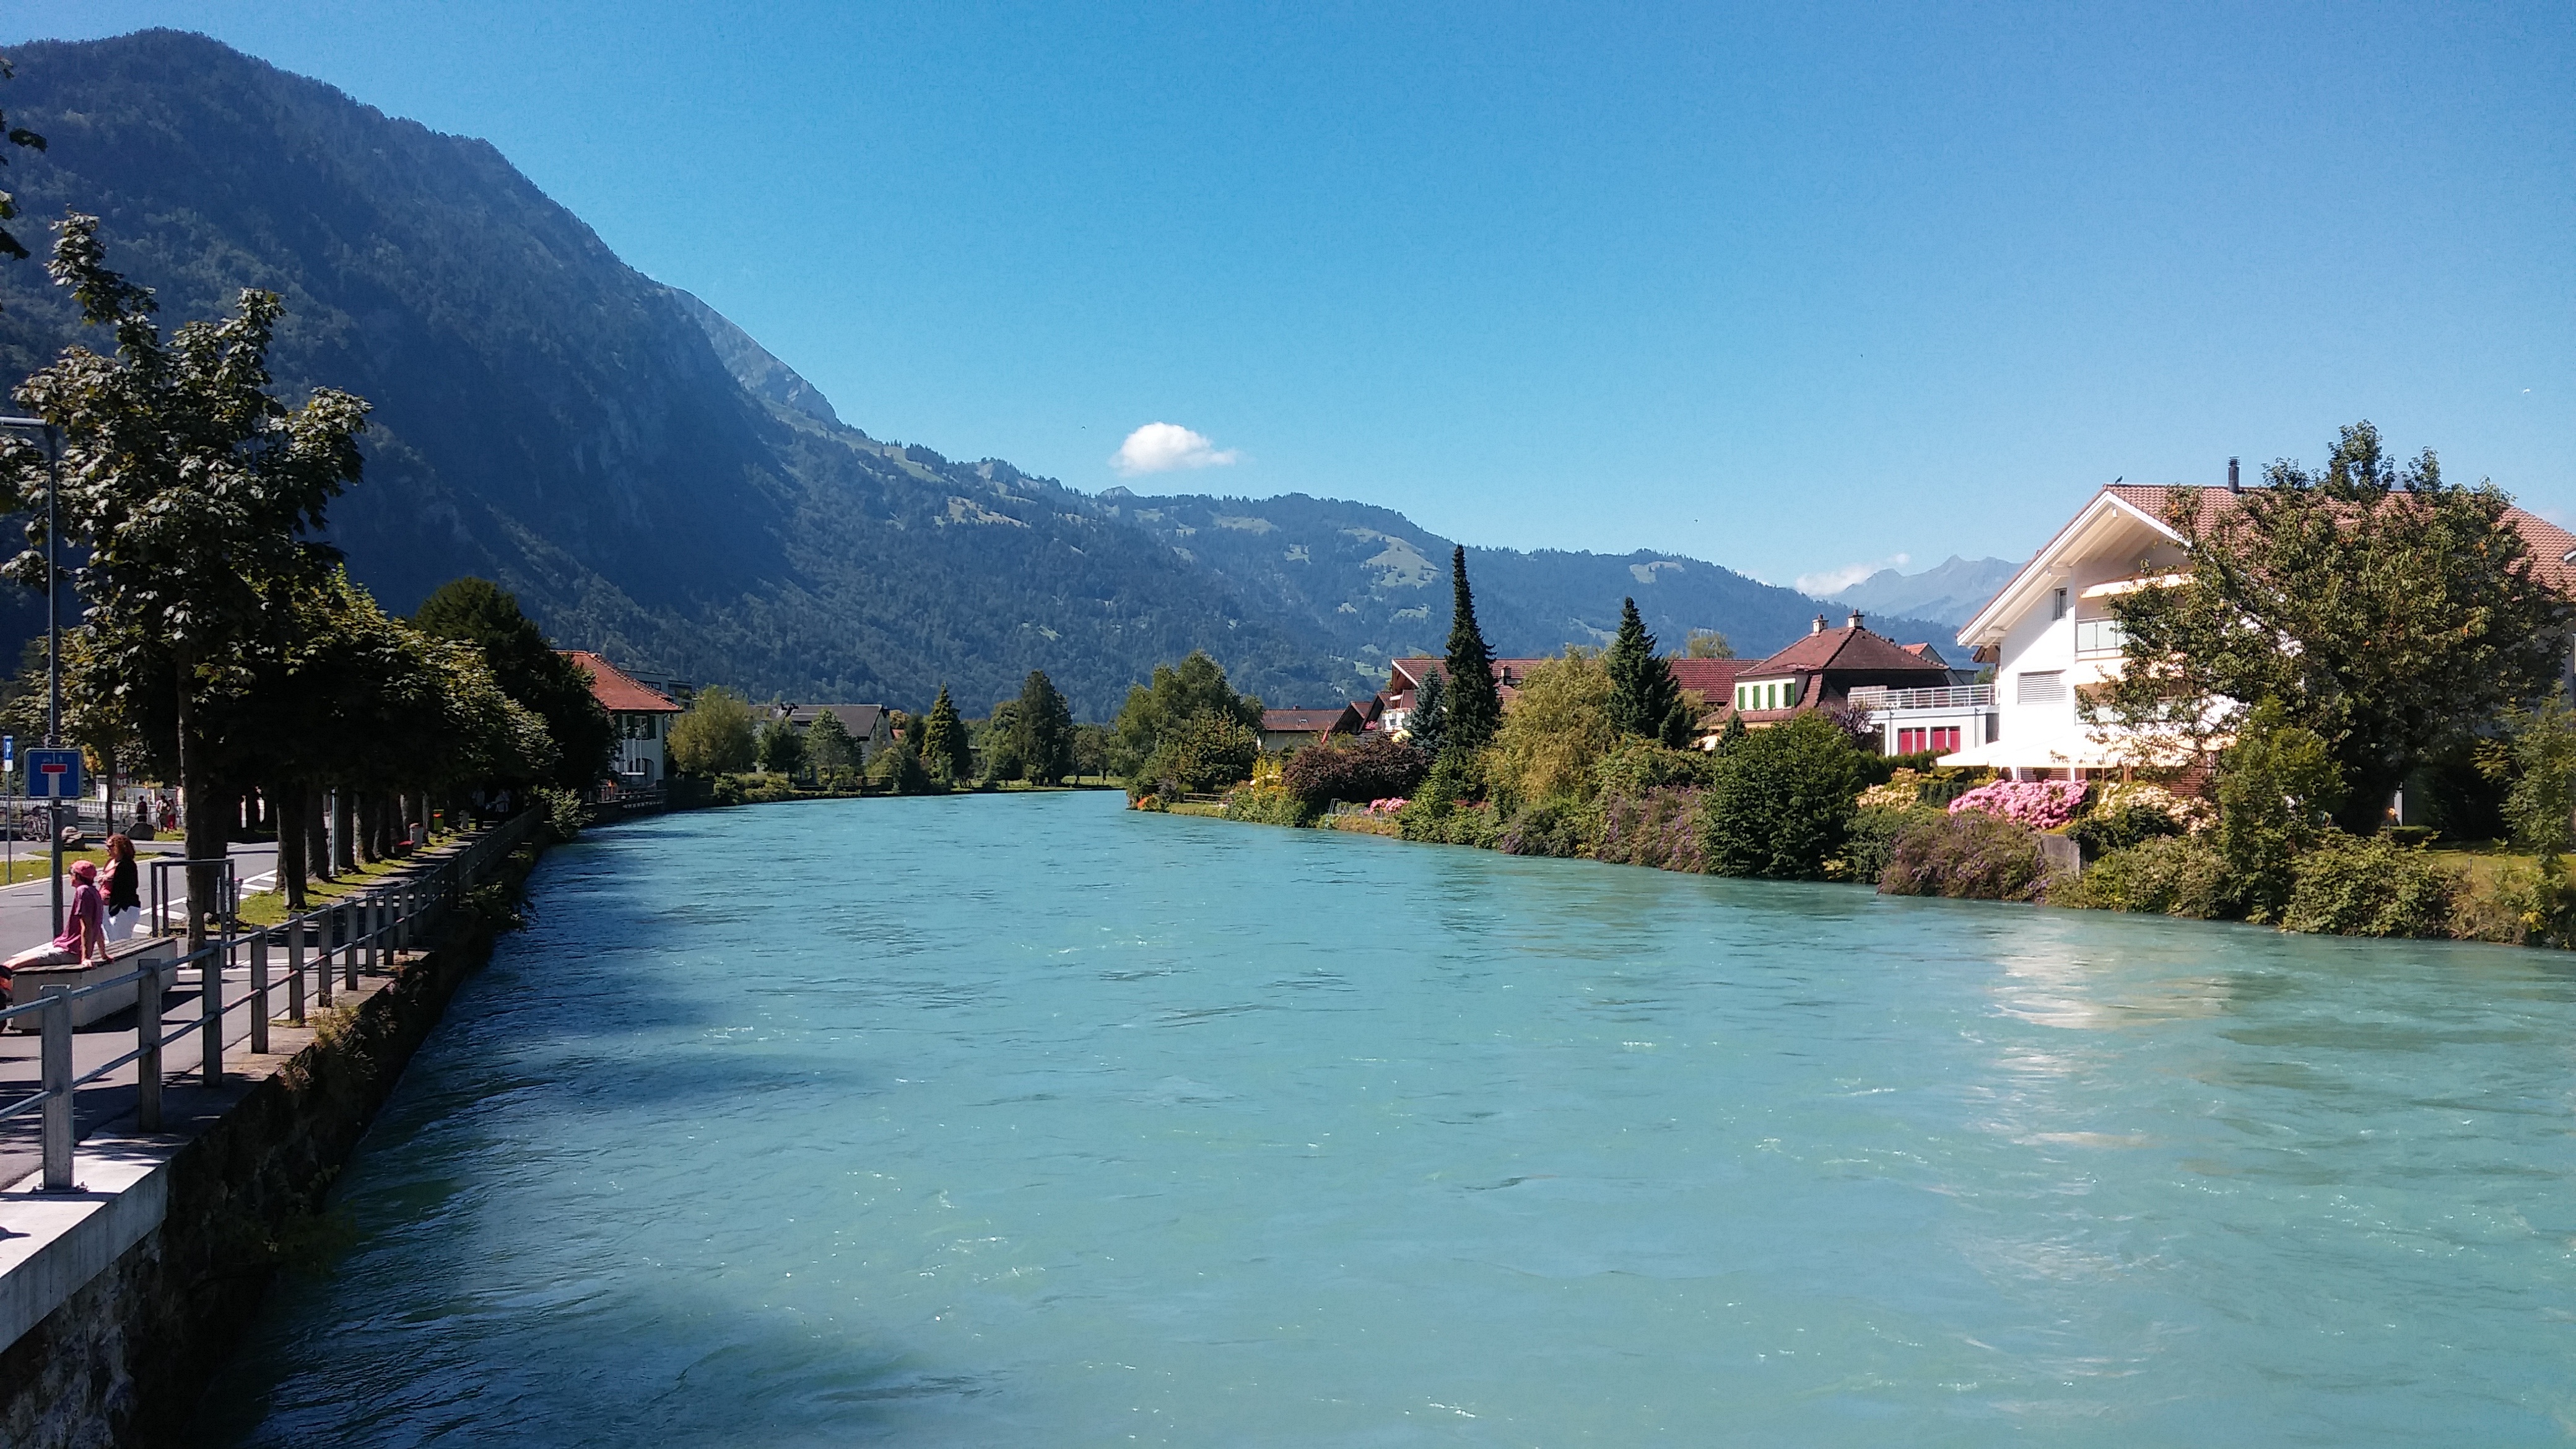
sea, mountain, dock, lake, town, river, mountain range, vacation, village, bay, tourism, body of water, swiss, landform, geographical feature